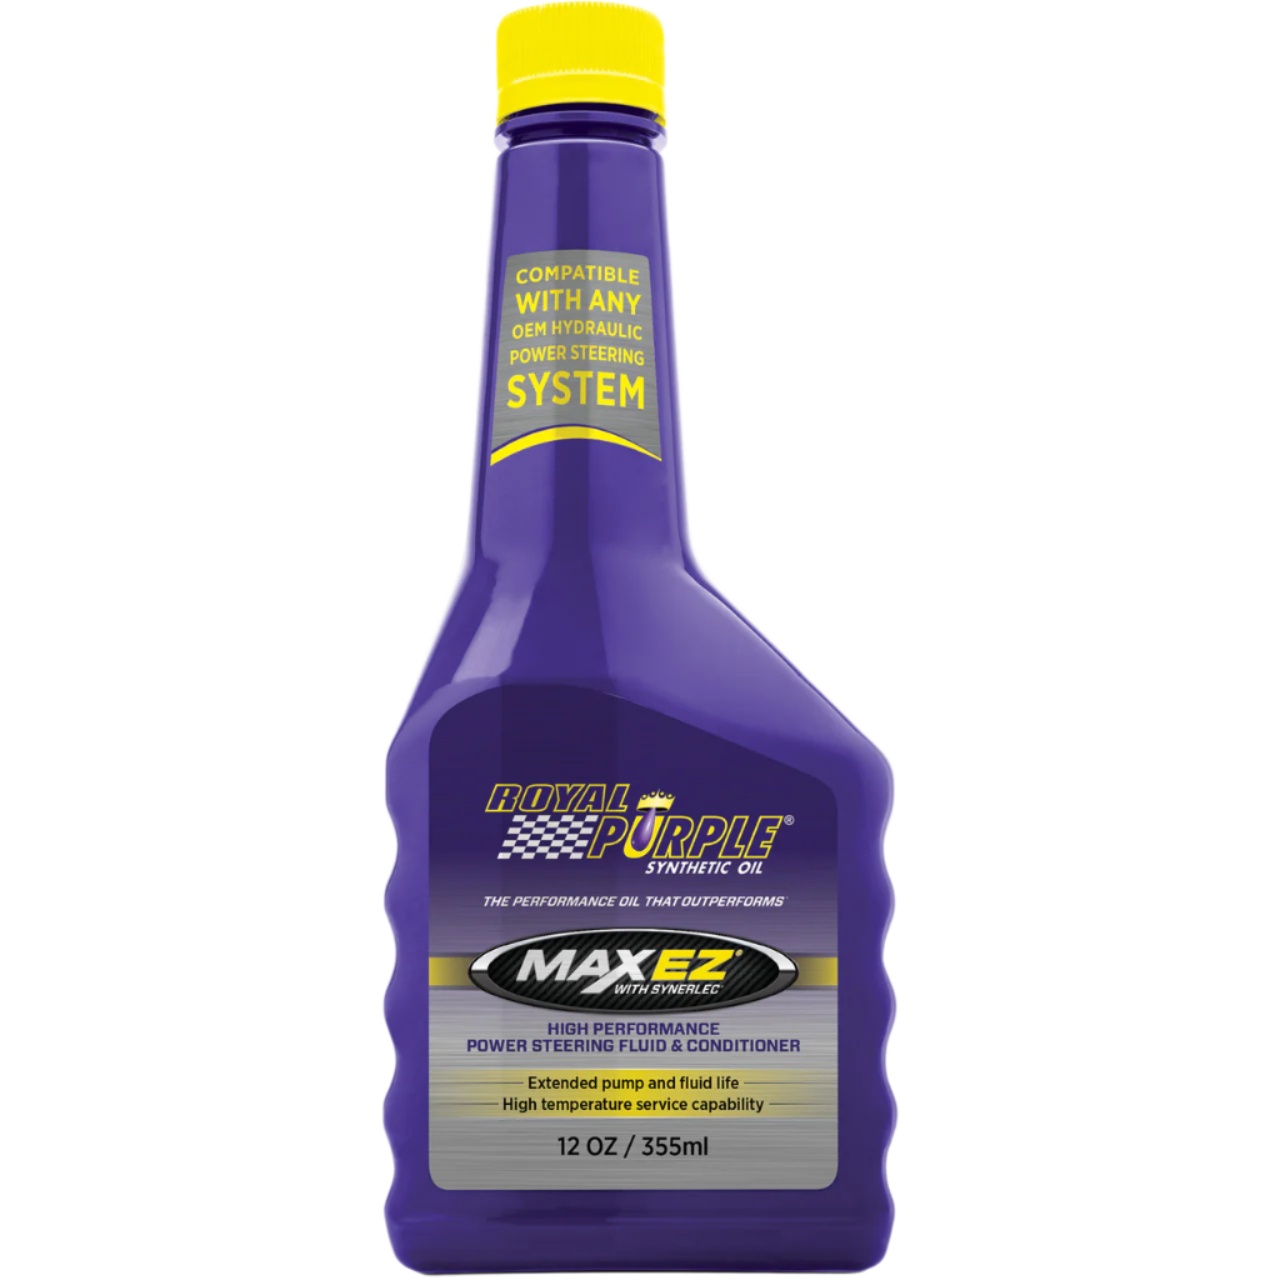
Royal Purple Max EZ Power Steering Fluid 12 oz. Bottles 24 Bottles
Brand: ROYAL PURPLE
24 Count Multipack Royal Purple ® Max EZ ® with Synerlec ® Power Steering Fluid 12 oz. Bottles Royal Purple Max EZ is an advanced power steering fluid designed to maximize the life and performance of all power steering units. Max EZ is formulated with a blend of select synthetic base oils plus Royal Purple’s proprietary Synerlec additive technology, which is proven to make equipment run cooler, longer, quieter and more efficiently. Max EZ is compatible and can be mixed with any OEM or stock replacement power steering fluid and has excellent seal compatibility. Greater wear protection Clean, efficient equipment Extended pump life Much longer fluid life High temperature service capability
Category: Vehicles & Parts > Vehicle Parts & Accessories > Vehicle Maintenance, Care & Decor > Vehicle Fluids > Vehicle Power Steering Fluid